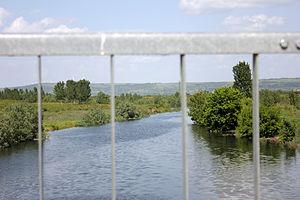
Le Vit ou Vid est une rivière de Bulgarie, affluent de rive droite du Danube. D'une longueur de 189 km, il coule au nord du pays en prenant sa source dans le massif du Grand Balkan.